Battle of Glendale

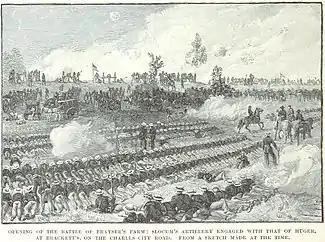

At 2 p.m., while Longstreet and A.P. Hill waited for the sounds of Huger's expected opening assault, Longstreet interpreted distant unidentified cannon fire as the signal to begin the coordinated attack. He opened upon McCall's line with his artillery, and McCall's artillery soon returned counter-battery fire. Nearby, Lee, Longstreet, and visiting Confederate President Jefferson Davis were conferring on horseback when they came under heavy artillery fire (presumably blind fire from the Parrott rifles of McCall's Pennsylvania Artillery units), wounding two men and killing three horses. Hill, commanding in that sector, ordered the president and senior generals to the rear. Longstreet ordered Colonel Micah Jenkins to "silence" the Federal battery—an order he would later state he intended to mean the engagement of the cannoneers by sharpshooters, but which instead resulted in the overeager Jenkins ordering his brigade to charge the guns across the open field. This action was soon followed by Longstreet's other brigades mobilizing along the line, which brought about a general fight around 4 p.m.